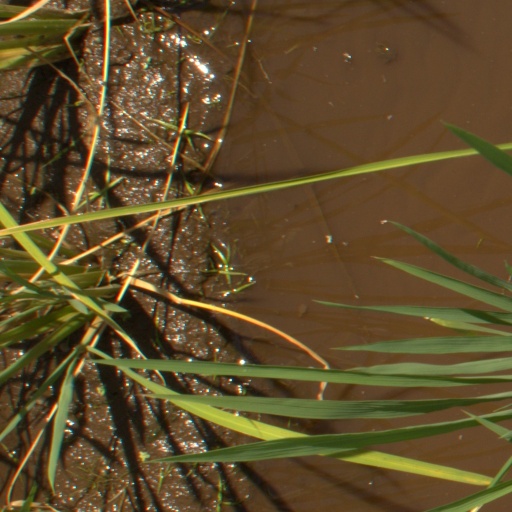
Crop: rice